Presidency of Ronald Reagan

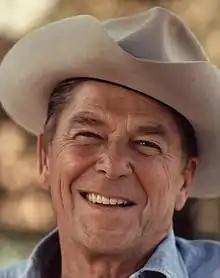
Ronald Reagan with a cowboy hat at Rancho Del Cielo.

Even prior to becoming president, Reagan was the leader of a dramatic conservative shift that undercut many of the domestic and foreign policies that had dominated the national agenda for decades. A major factor in the rise of conservatism was the growing distrust of government in the aftermath of the Watergate scandal. While distrust of high officials had been an American characteristic for two centuries, Watergate engendered heightened levels of suspicion and encouraged the media to engage in a vigorous search for scandals. An unexpected new factor was the emergence of the religious right as a cohesive political force that gave strong support to conservatism.